Arfon (cantref)

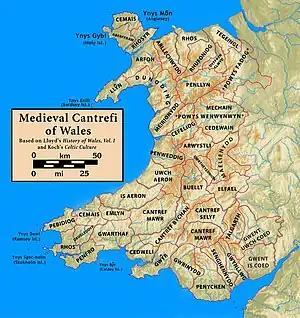
Map of Welsh cantrefs

Arfon (or Arvon) was a mediaeval Welsh cantref in north-west Wales. It was the core of the kingdom of Gwynedd. Later it was included in the new county of Caernarfonshire, together with Llŷn and Arllechwedd under the terms of the Statute of Rhuddlan in 1284. The island of Anglesey faced it across the Menai Strait; to the east was the cantref of Arllechwedd, to the south the cantref of Eifionydd (which, together with Ardudwy, was part of the earlier kingdom of Dunoding), and to the west was the cantref of Llŷn.